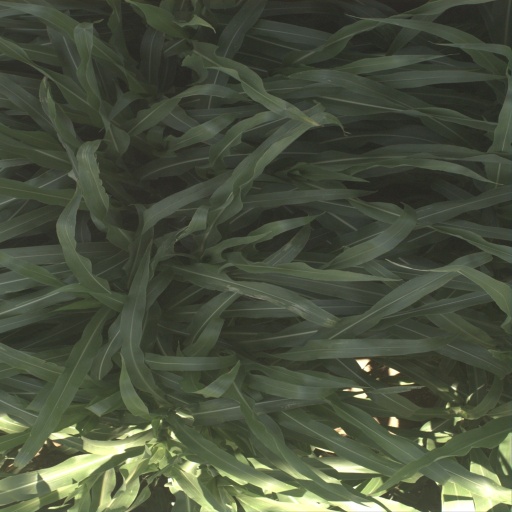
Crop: sorghum